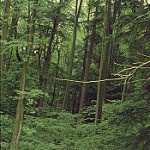
Scene: Outdoor